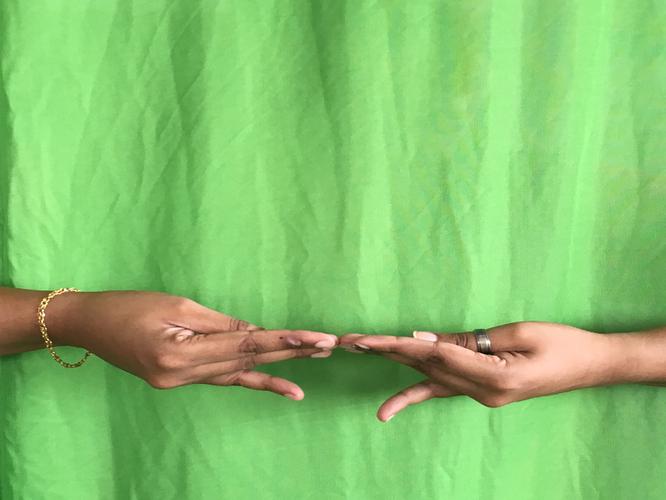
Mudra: Khatva
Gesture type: double_hand